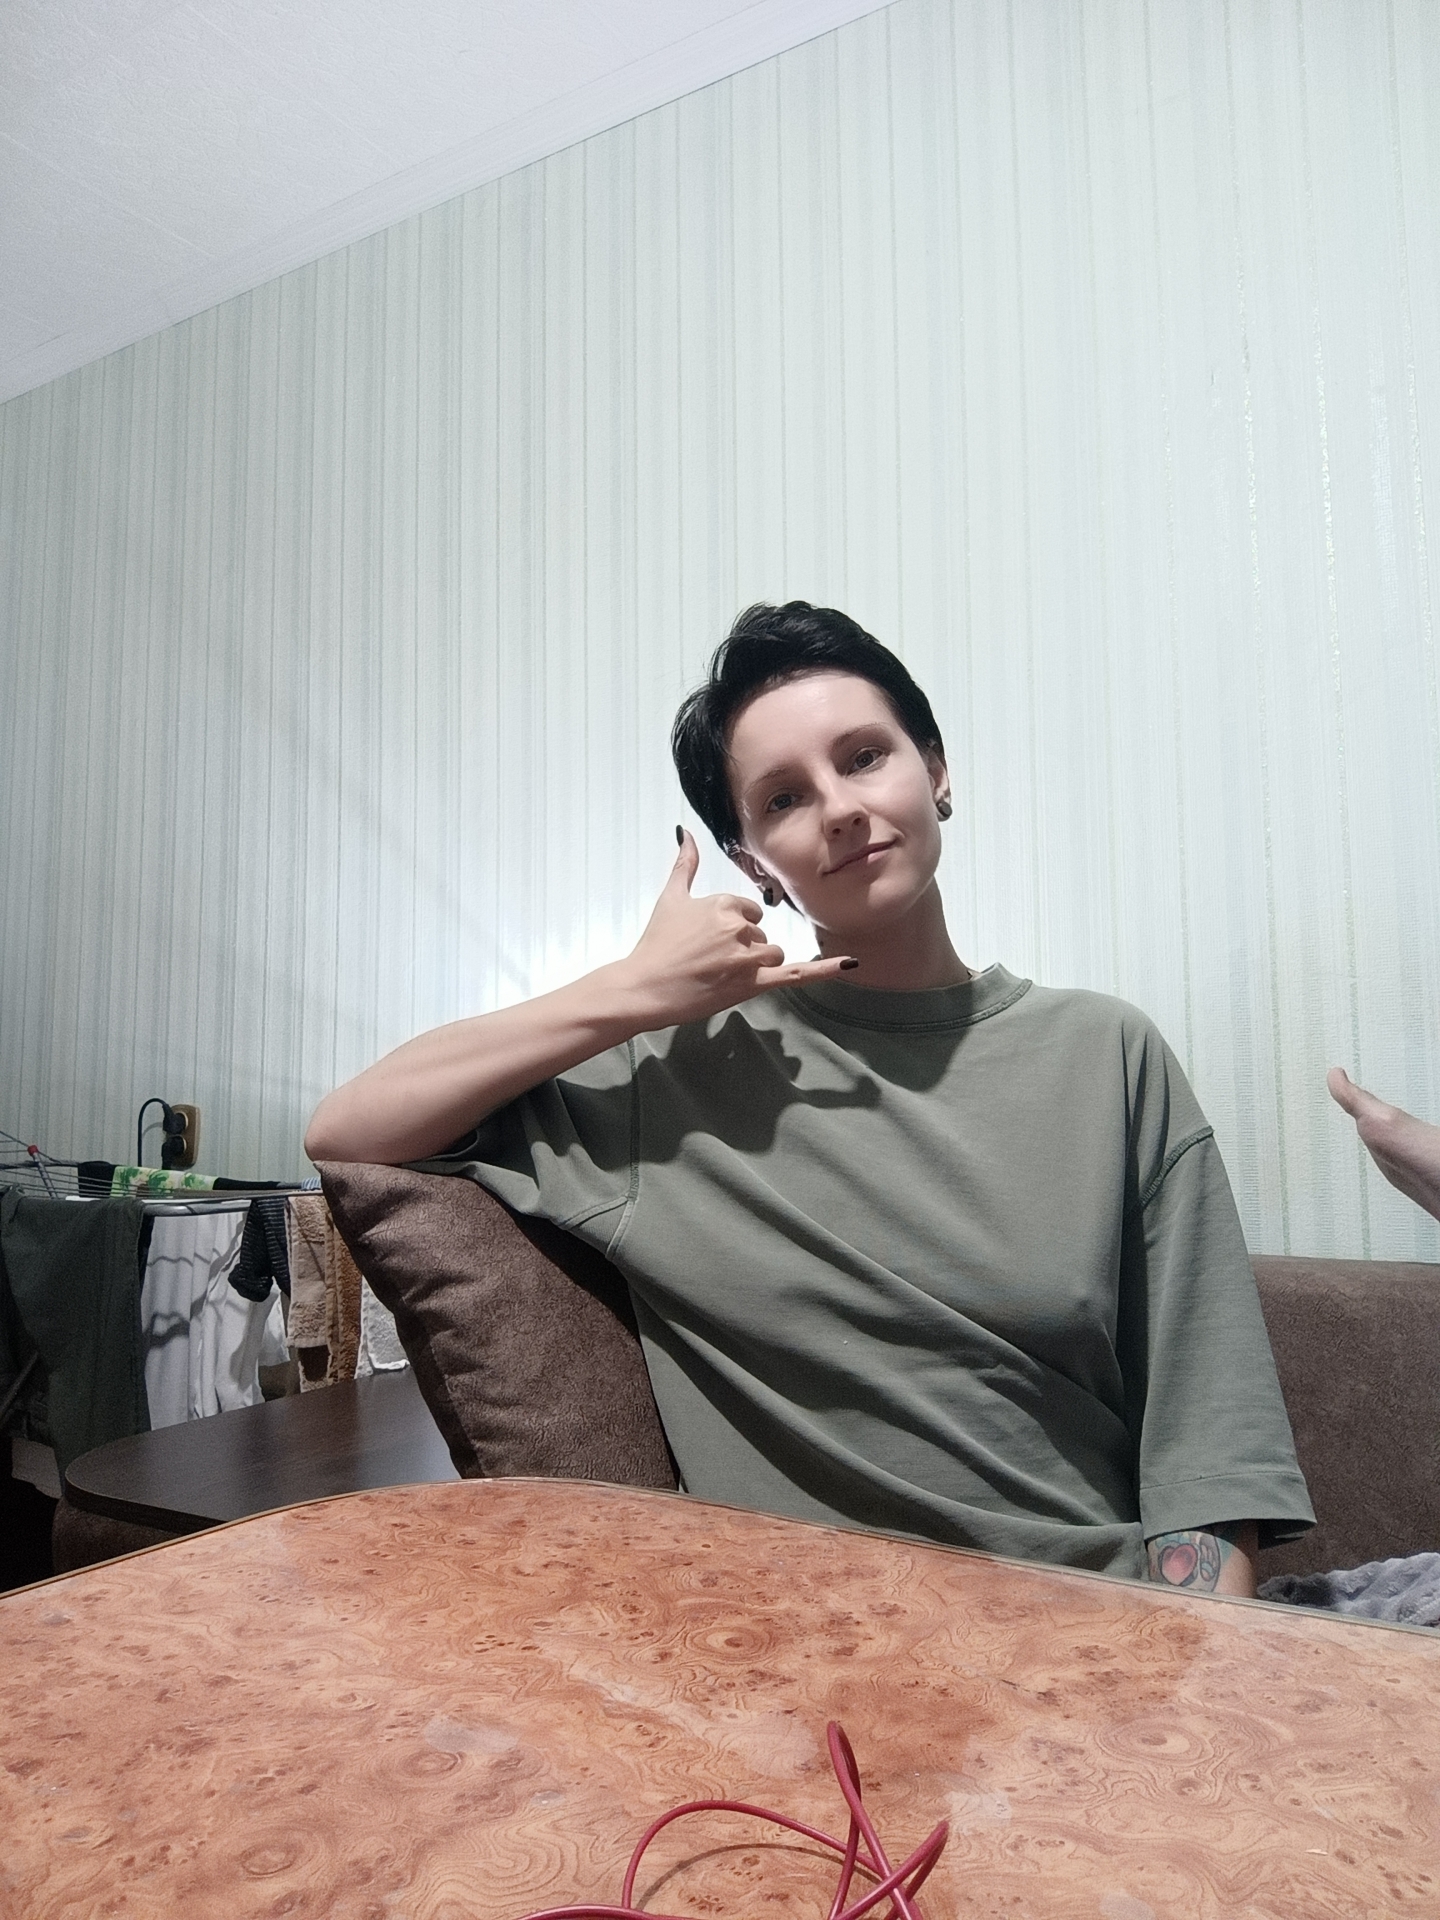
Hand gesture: call